DreamHack Winter 2013

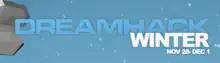
The DreamHack Winter 2013 logo

The 2013 DreamHack SteelSeries "Counter Strike: Global Offensive" Championship, also known as DreamHack Winter 2013, was the first "" . The tournament was organized by DreamHack and sponsored by Valve. The competition was held during the Winter 2013 DreamHack digital festival at the Elmia Exhibition and Convention Centre in Jönköping, Sweden. Six invitees joined ten qualifiers to form the sixteen team event. Community funding helped to build the US$250,000 prize pool. The tournament had a peak 145,000 concurrent viewers on Twitch and the in-game viewing client.